Washington Huskies football

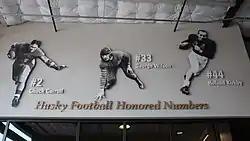
Honored numbers at Husky Stadium in April 2022

Husky Stadium has served as the home football stadium for Washington since 1920, with renovations in 1950, 1987 and 2012. Located on campus and set next to Lake Washington, it is the largest stadium in the Pacific Northwest with a seating capacity of 70,183. The stadium is one of a few football stadiums in the United States accessible through water, and is known as the "Greatest Setting in College Football". Washington has led the modern Pac-10 Conference in game attendance 13 times, including nine consecutive seasons from 1989 to 1997.